Monte Railway

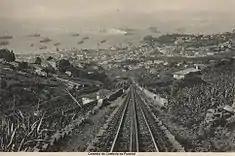
Funchal viewed from the railway, in which the rack may be seen between the rails.

Despite improvement in the financial situation of Caminho de Ferro do Monte, it was unable to raise enough capital to replace its rolling stock, which was showing serious signs of wear. The situation worsened until an accident occurred on 10 September 1919, when a locomotive boiler exploded on the ascent to Monte. There were four deaths and many injuries among the 56 passengers on board. On account of the accident, operations were suspended until 1 February 1920. On 11 January 1932, another disaster occurred, this time a derailment. Consequently, both tourists and residents shunned the service, judging it too dangerous. Furthermore, the Second World War led to a decrease in tourism to Madeira and the company fell into crisis. Another contributing factor to the diminishing railway custom was road building that developed road transport alternatives.